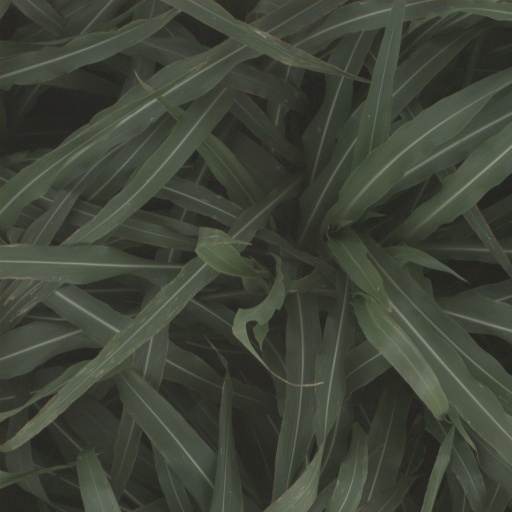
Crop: sorghum